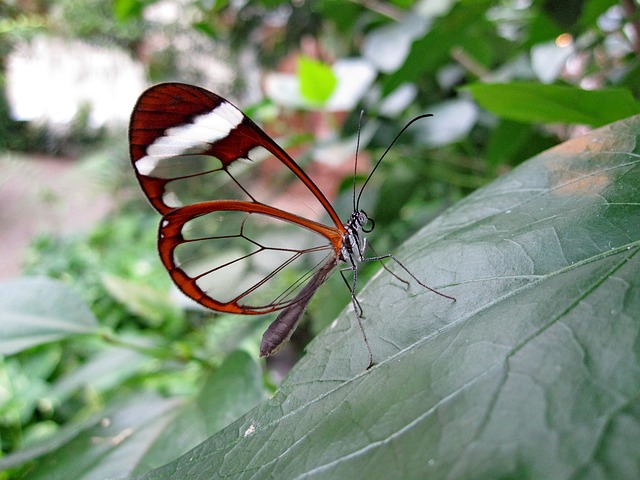
Label: farfalla